Bothwell

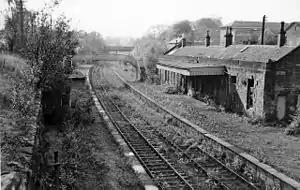
Until 1955 Bothwell had a station on the North British Railway. These are the remains in 1961

Bothwell has two primary schools (the rebuilt Bothwell PS and St Bride's RC PS), a library and a bowling club. There are several small shops and businesses in the town's Main Street, along with a handful of pubs and restaurants. The Bothwell area has many walkways, nature trails, woodlands and greenery. A footbridge links with Blantyre on the opposite bank of the river, and leads directly to the David Livingstone Centre.